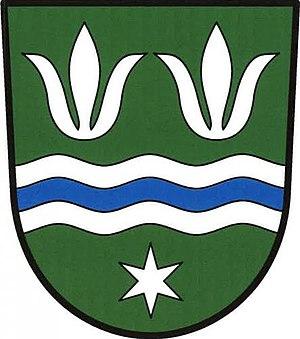
Číchov est une commune du district de Třebíč, dans la région de Vysočina, en République tchèque. Sa population s'élevait à 233 habitants en 2019.